Demographic history of Macedonia

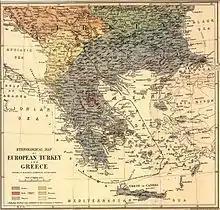
Pro-Greek ethnic map of the Balkans by Ioannis Gennadius, which covers most of the peninsula with the color associated with the Greeks. In particular it considers the Slavic population of northern Macedonia and Thrace as Greek. Published by the English cartographer E. Stanford in 1877.

The rise of European nationalism in the 18th century led to the expansion of the Hellenic idea in Macedonia. Its main pillar throughout the centuries of Ottoman rule had been the indigenous Greek population of historical Macedonia. Under the influence of the Greek schools and the Patriarchate of Constantinople, however, it started to spread among the other orthodox subjects of the Empire as the urban Christian population of Slavic and Albanian origin started to view itself increasingly as Greek. The Greek language became a symbol of civilization and a basic means of communication between non-Muslims. The process of Hellenization was additionally reinforced after the abolition of the Bulgarian Archbishopric of Ohrid in 1767. Though with a predominantly Greek clergy, the Archbishopric did not yield to the direct order of Constantinople and had autonomy in many vital domains. However, the poverty of the Christian peasantry and the lack of proper schooling in villages preserved the linguistic diversity of the Macedonian countryside. The Hellenic idea reached its peak during the Greek War of Independence (1821–1829) which received the active support of the Greek Macedonian population as part of their struggle for the resurrection of Greek statehood. According to the "Istituto Geografiko de Agostini" of Rome, in 1903 in the vilayets of Selanik and Monastir Greek was the dominant language of instruction in the region: